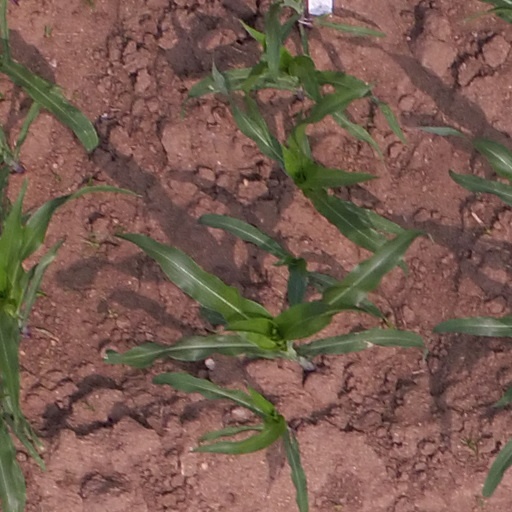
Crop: maize; corn